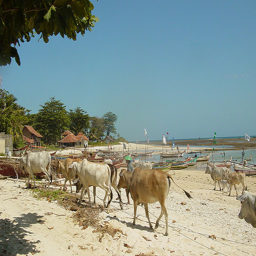
Several steer cows on a beach on an island
A herd of cattle moving down a beach with boats beached on it.
Many cows walk along a beach with many boats
The cows are being led along the shoreline.
Herd of wild cattle walking along the beach